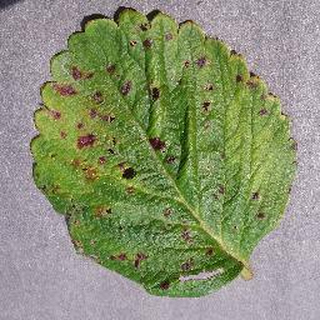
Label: strawberry_leaf_scorch